2011 Men's Junior Pan-American Volleyball Cup

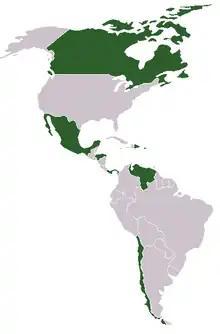
Map of countries that participated in the men’s U-21 Pan American Cup

The 2011 Men's Junior Pan-American Volleyball Cup was the first edition of the annual men's volleyball tournament, played by eight countries from June 22–27, 2011 in Panama City, Panama.